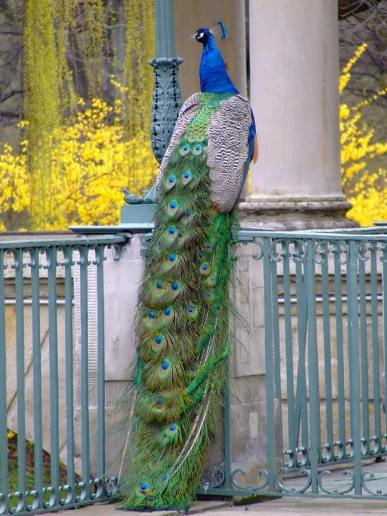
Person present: No